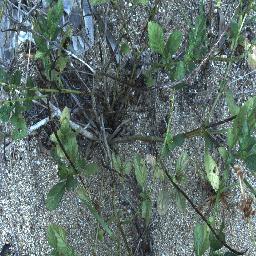
Label: snake_weed